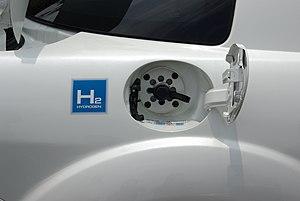
La Mazda RX-8 Hydrogen RE est un concept car du constructeur automobile japonais Mazda, présenté en 2003.